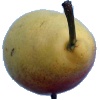
Label: Pear 2